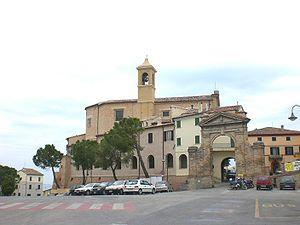
Morro d'Alba
Morro d'Alba est une commune italienne d'environ 2 000 habitants, située dans la province d'Ancône, dans la région Marches, en Italie centrale.